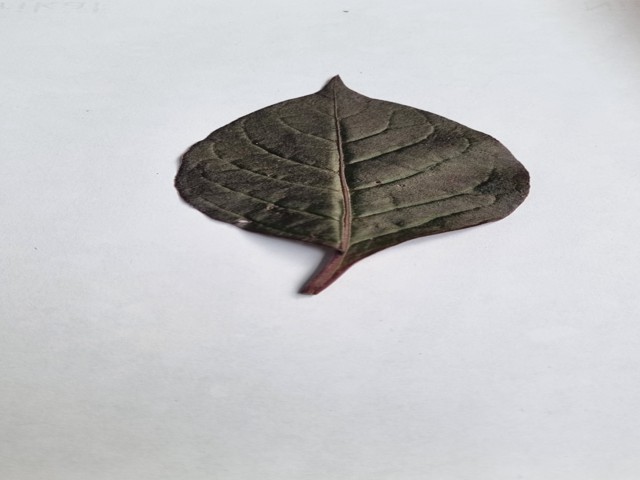
Plant: kalochitra